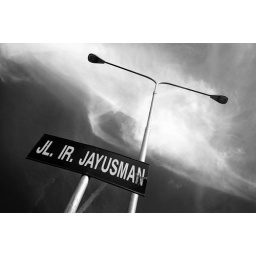
107. ir. jayusman under the street lamp